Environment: real
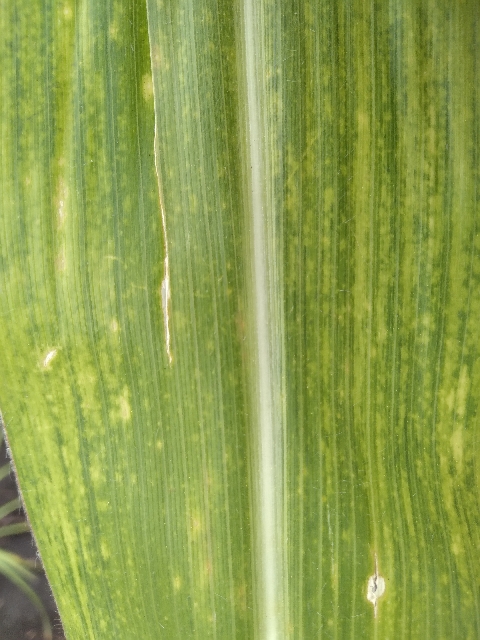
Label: lethal_necrosis